Dago Red

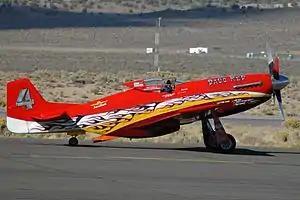

Dago Red is a North American P-51 Mustang (44-74996), restored as a competitive air racer by Frank Taylor in 1981. Dago Red holds several world records, including the 15 km (517.323 mph) set in 1983. Frank Taylor piloted the plane to most of its world records in the 1980s.